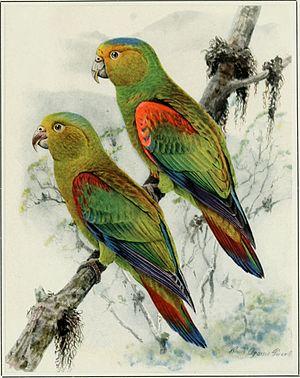
Le Caïque de Fuertes est une espèce d'oiseau appartenant à la famille des Psittacidae.